Manx language

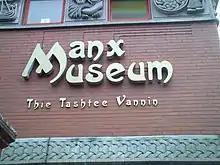
Use of Manx on the national museum, underneath the English

Manx is taught as a second language at all of the island's primary and secondary schools. The lessons are optional and instruction is provided by the Department of Education's Manx Language Team which teach up to A Level standard.